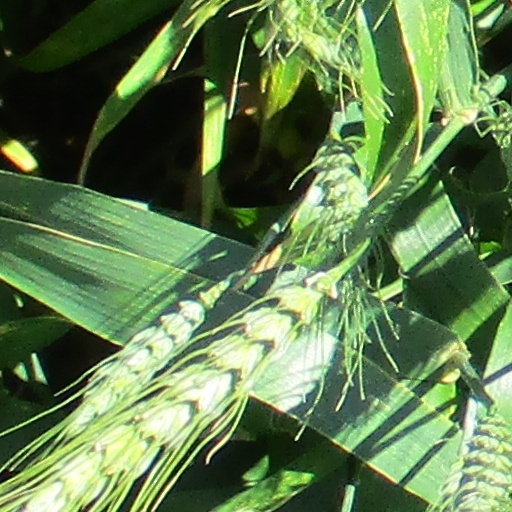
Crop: wheat